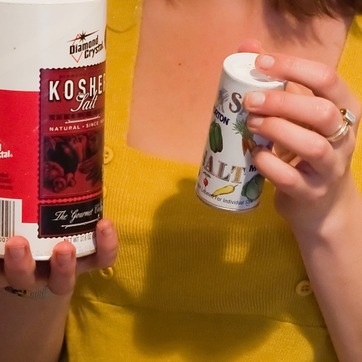
Material: fabric